Log Cabin syrup

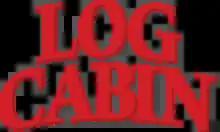
The logo of Log Cabin

Log Cabin is an American brand of pre-packaged table syrups owned by Conagra Brands.